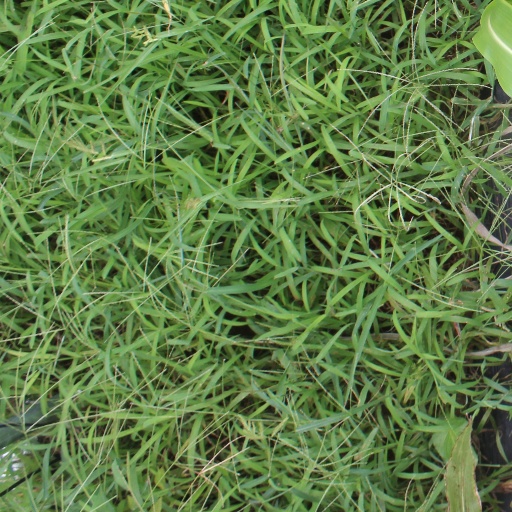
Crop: sorghum